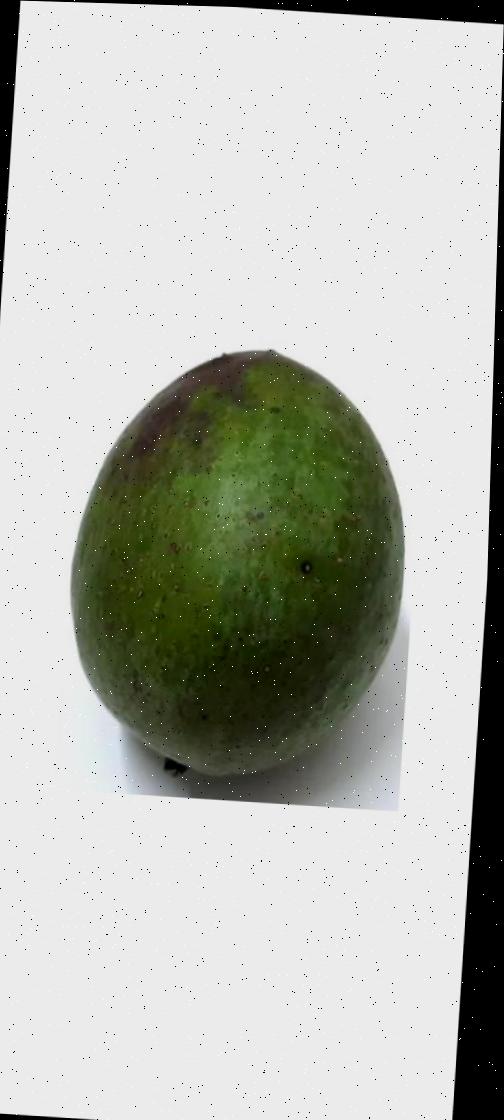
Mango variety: Ashshina Zhinuk